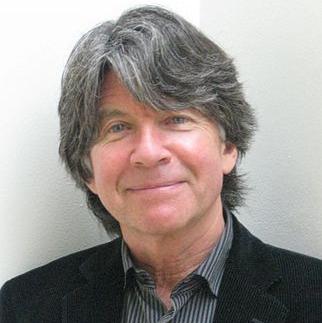
Age: 63